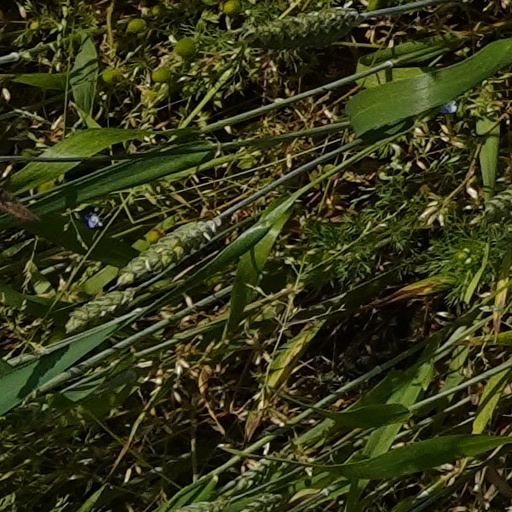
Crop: wheat